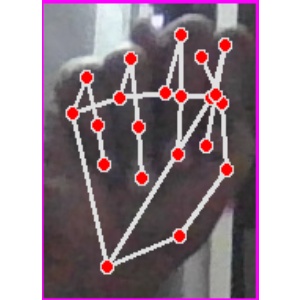
अक्षर: न